Bull Durham Smoking Tobacco

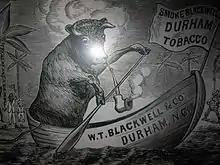
W. T. Blackwell & Company Caricature

John Ruffin Green, a tobacco peddler of the 1850s, owned and operated the J. R. Green Factory, the original place of production for Bull Durham. Green found moderate success in his own endeavors. The Civil War brought business to the Green Company when soldiers on both sides of the war used Green's tobacco. The brand then spread by word of mouth due to its popularity with the soldiers. Soon, his business grew to be bigger than he could manage by himself.